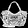
Label: Bag